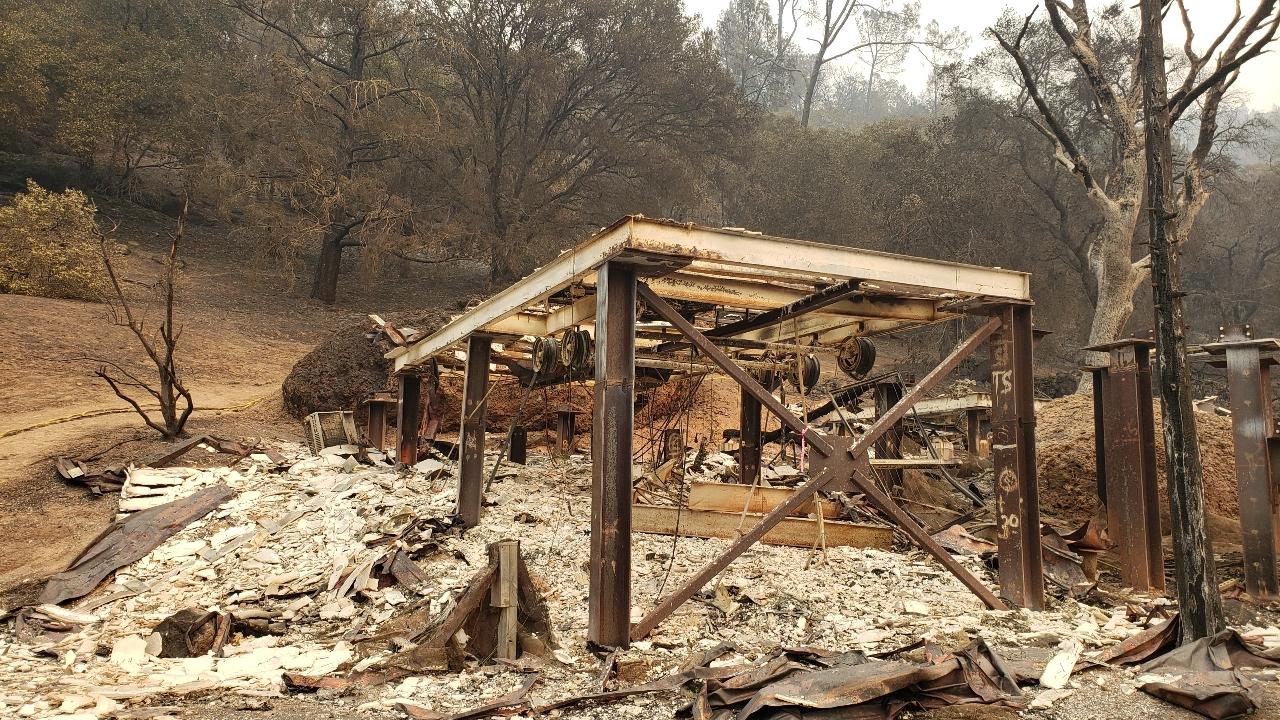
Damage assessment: destroyed